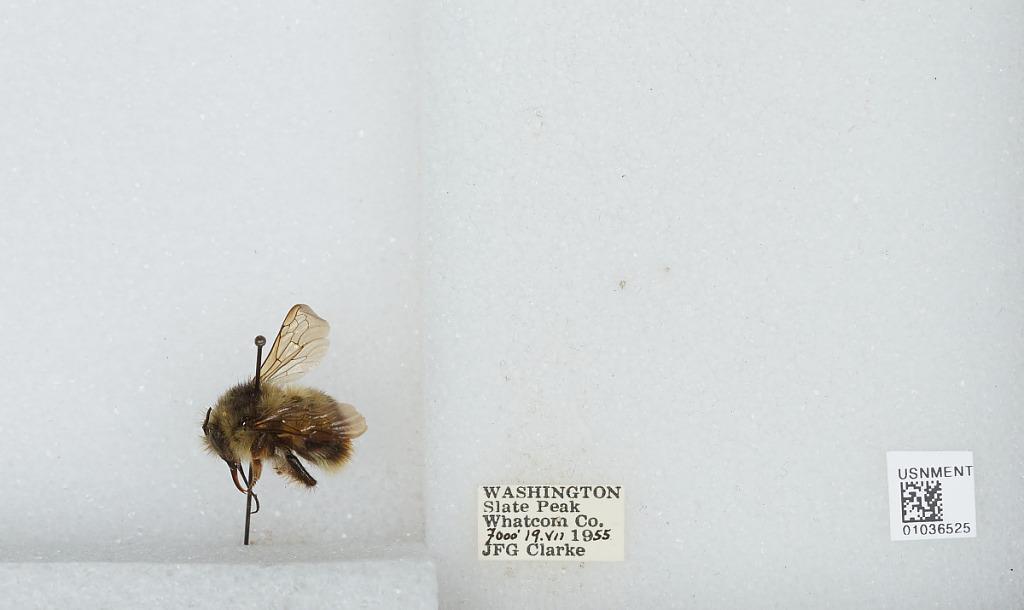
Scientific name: Bombus (Pyrobombus) mixtus Cresson
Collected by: J. Clarke
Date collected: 1955-7-19
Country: United States
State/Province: Washington
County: Whatcom
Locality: Slate Peak
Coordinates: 48.7422, -120.68